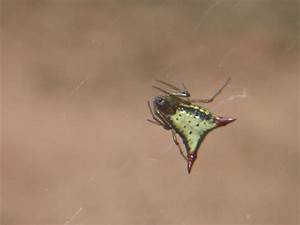
Label: spider